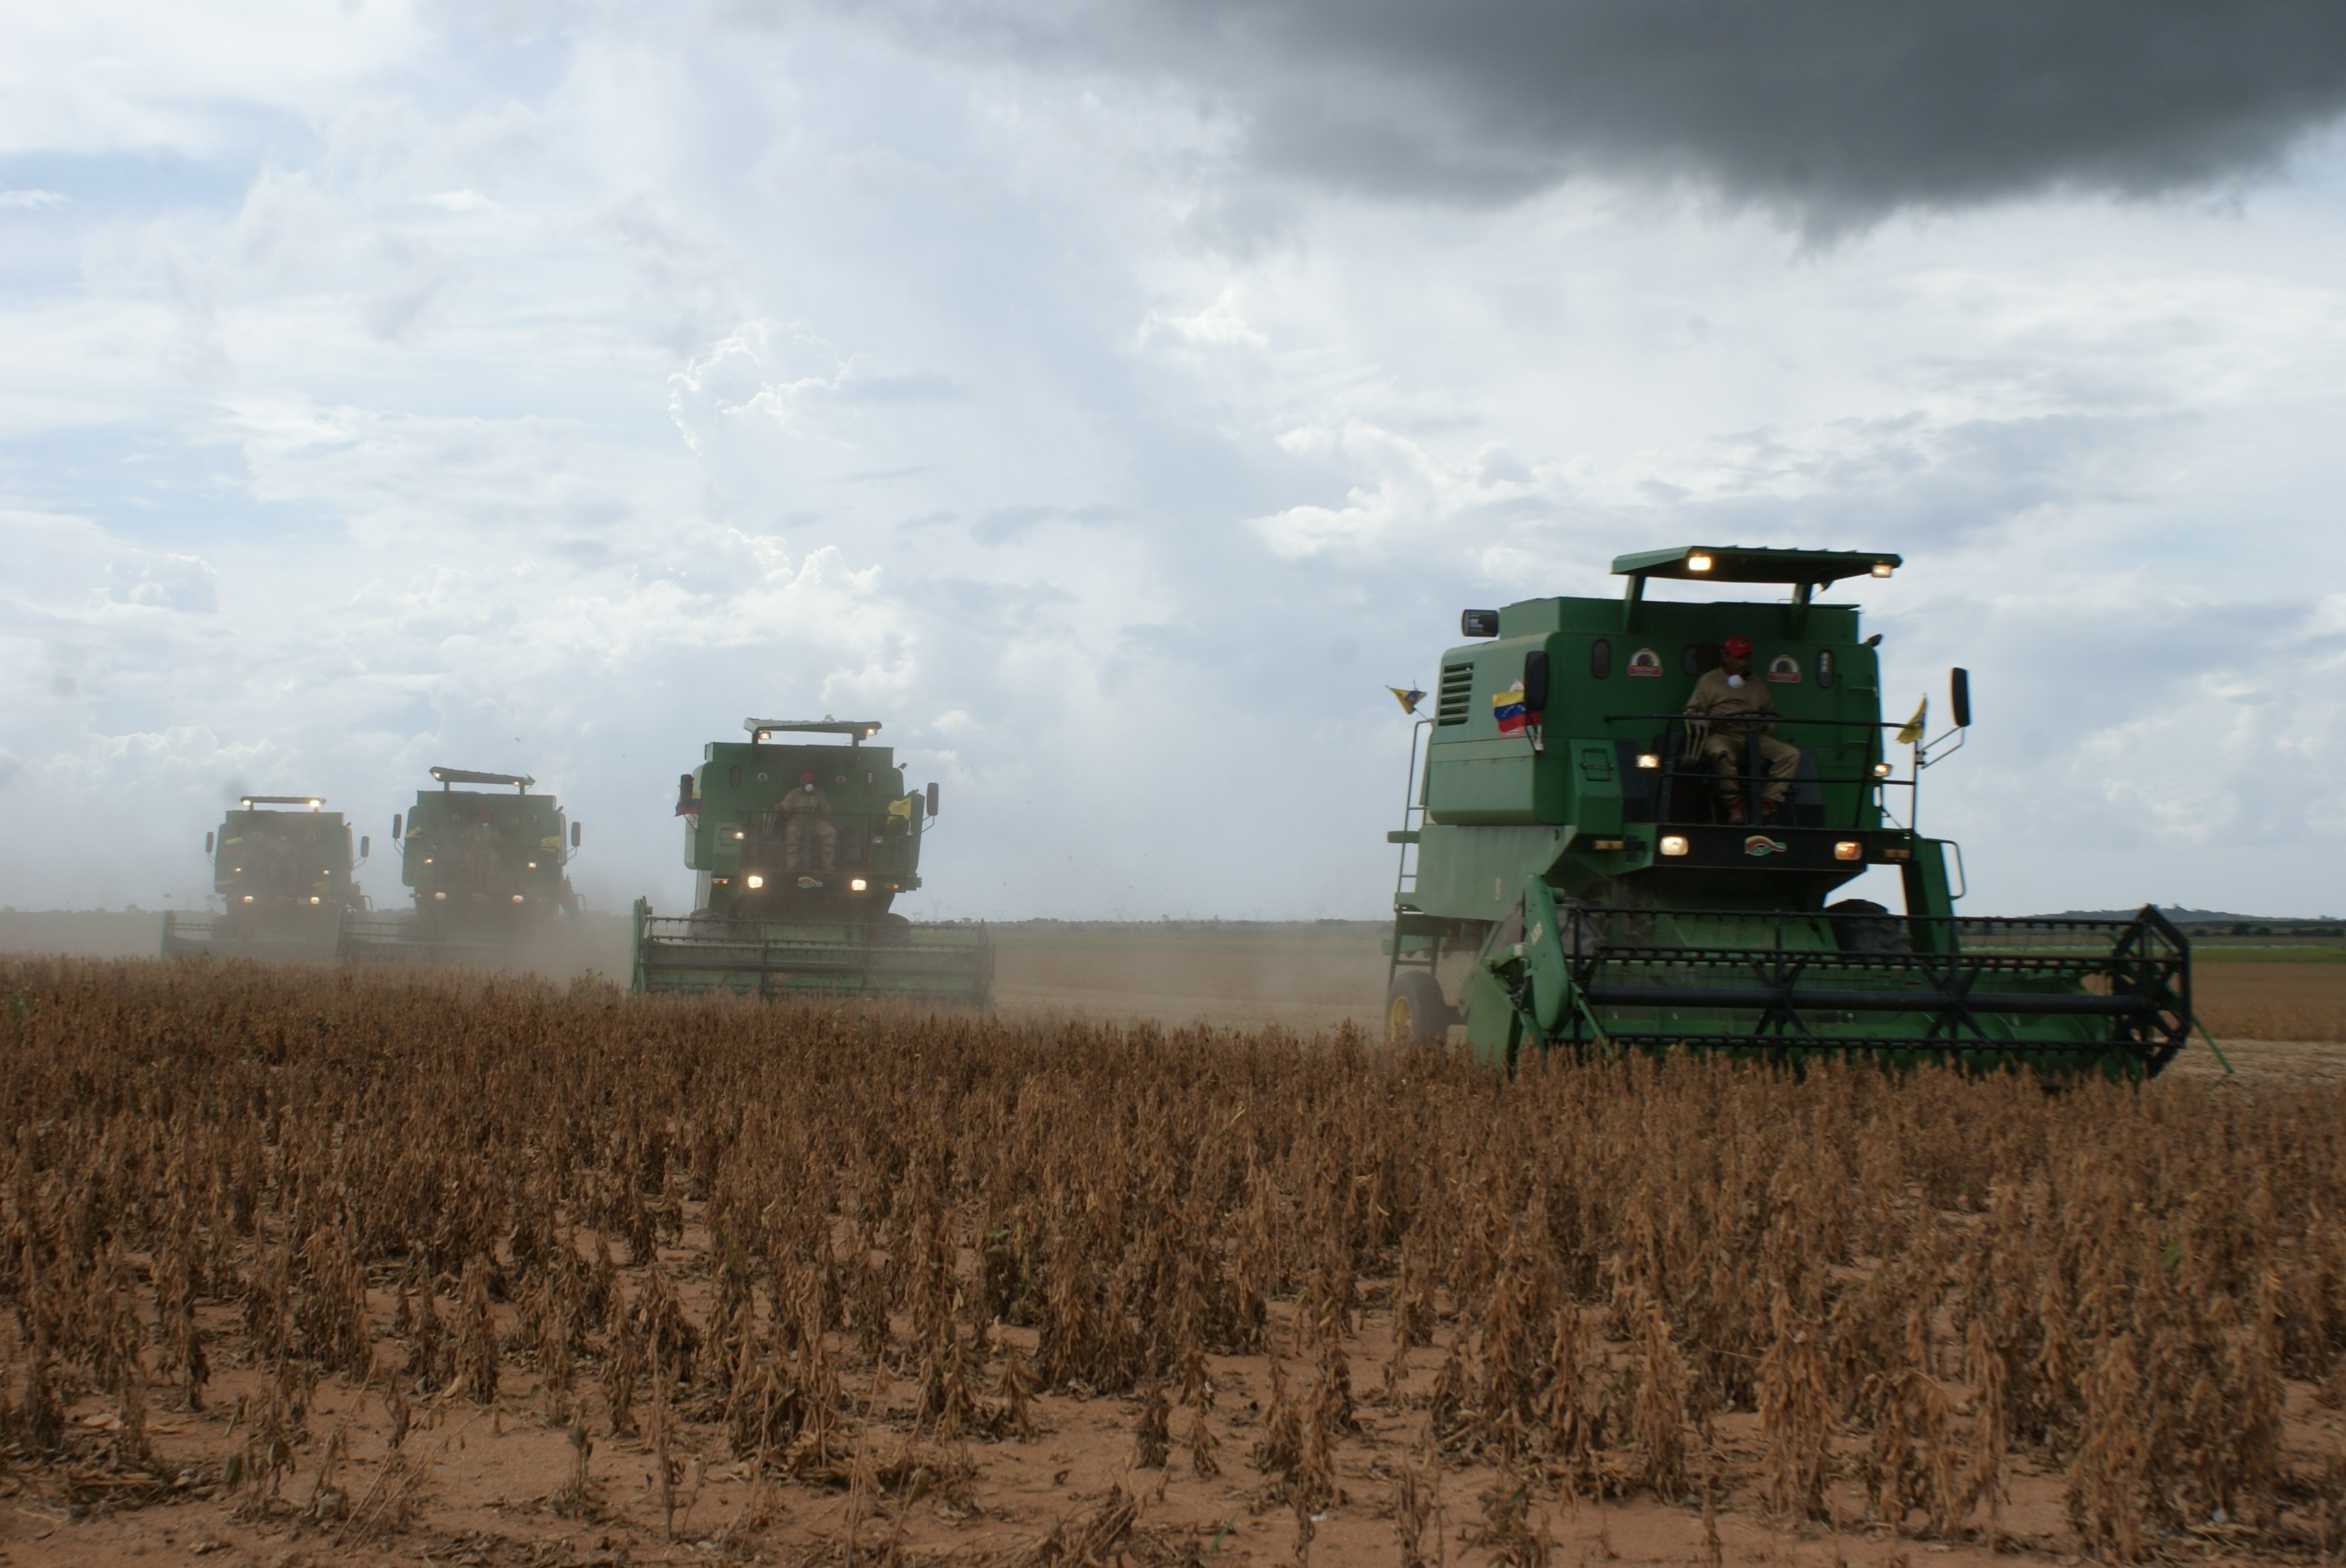
landscape, field, farm, transport, harvest, crop, soil, agriculture, harvester, soy, grass family